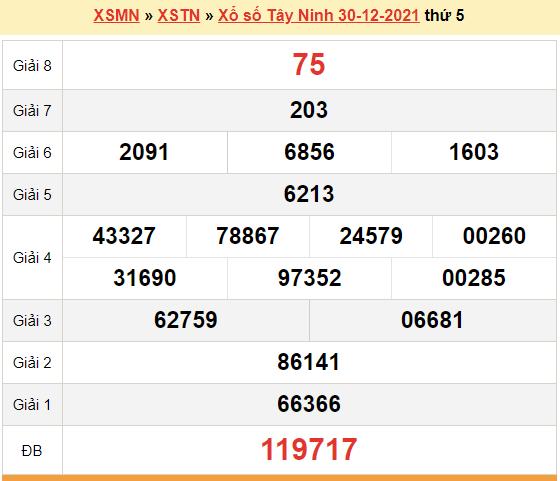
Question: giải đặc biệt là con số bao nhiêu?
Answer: giải đặc biệt là con số 119 717